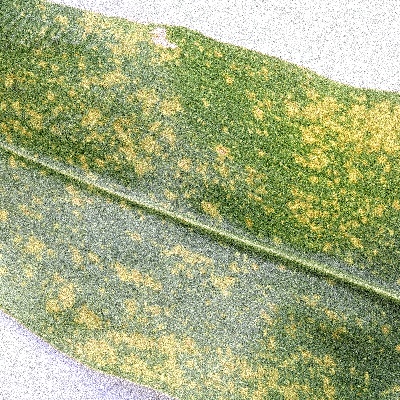
Label: Corn_(Maize)___Leaf_Spot